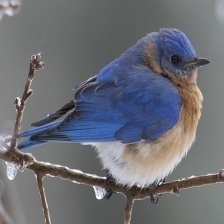
Species: EASTERN BLUEBIRD
Scientific name: SIALIA SIALIS